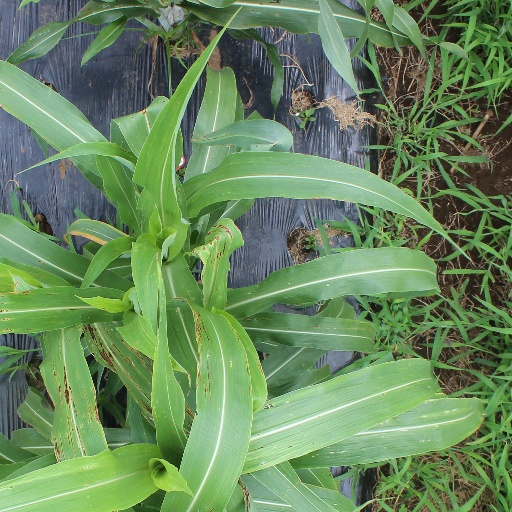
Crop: sorghum